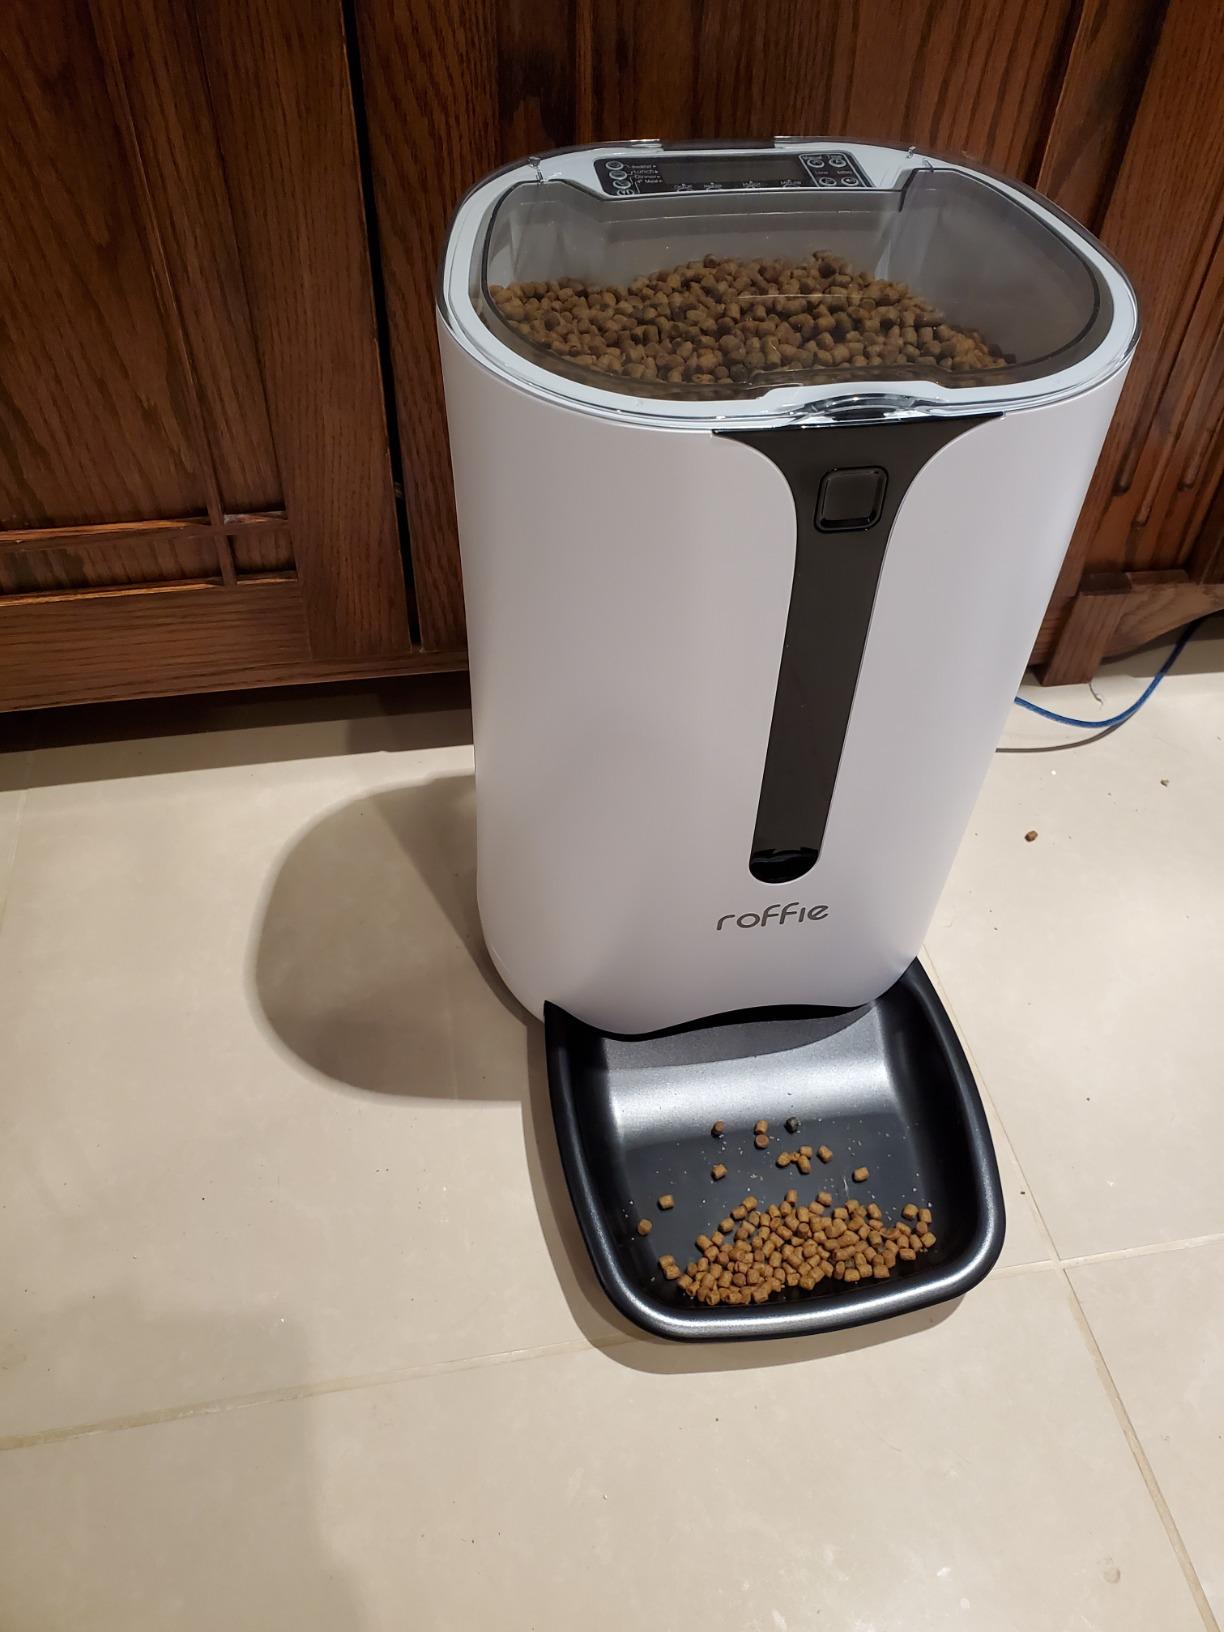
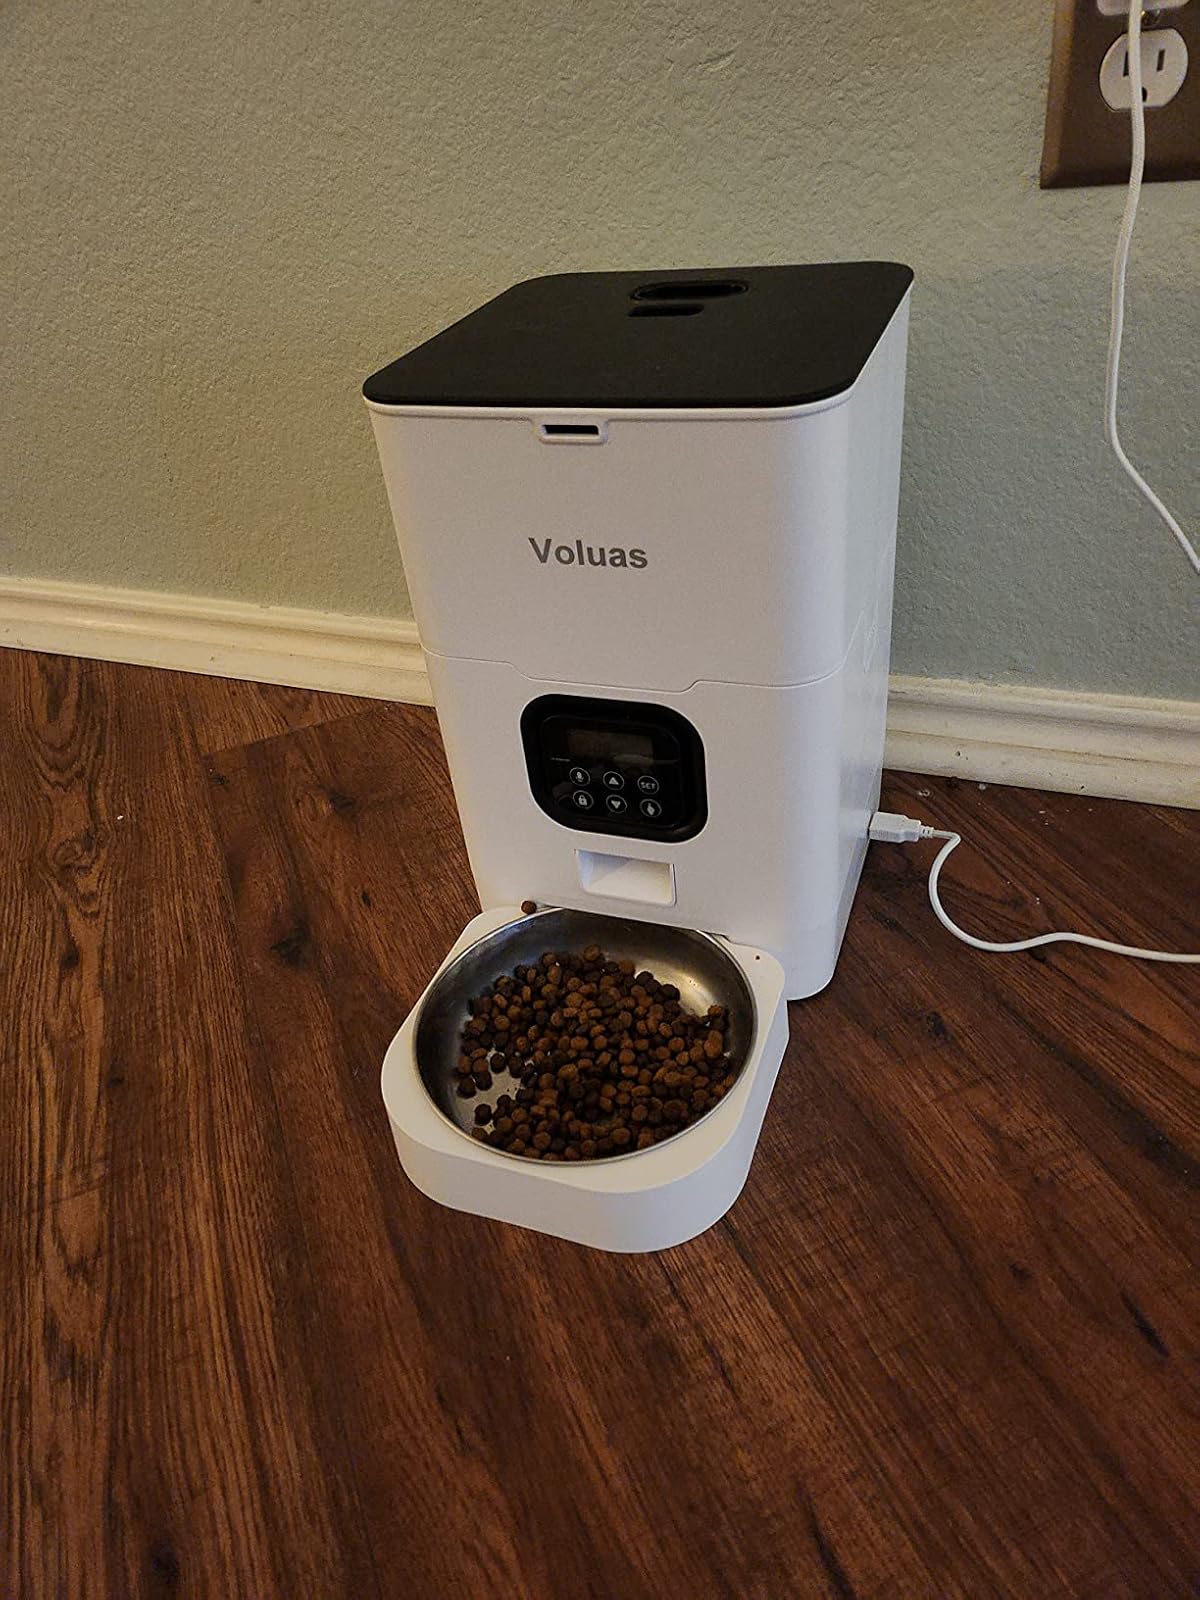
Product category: items_feeder
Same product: no